Fauna of California

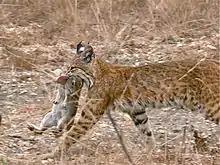
Bobcat with a rabbit, Montaña de Oro State Park.

On the Californian Coast, many species of animals and plants can be found. The raccoon, skunk, opossum, and rat are 4 of the species. Large predators include the red fox, bobcat, coyote, American black bear, and the cougar. Wasps, the European honeybee, yellowjackets, flies, moths, and many other insects also live on the Californian Coast. Marine life includes orcas and great white sharks. The gray fox is more common than its red cousin.